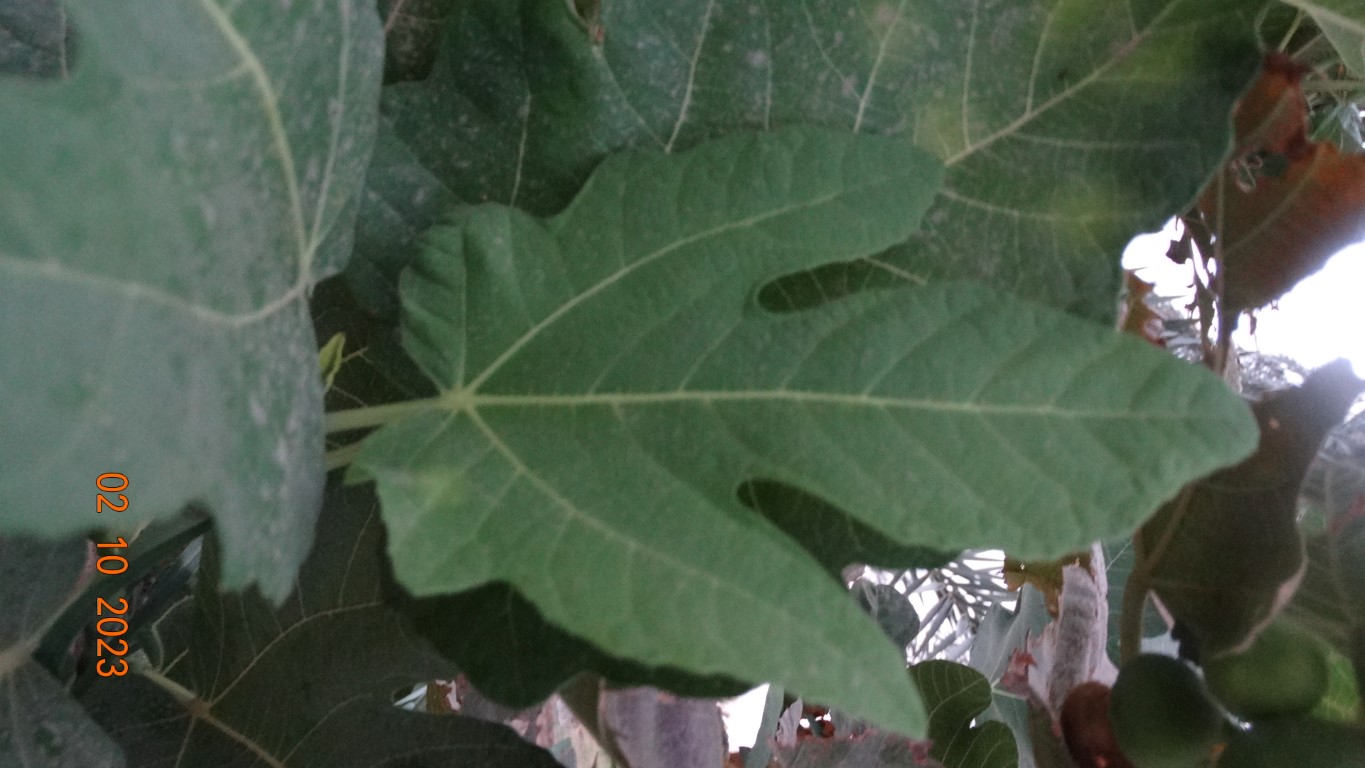
Label: healthy